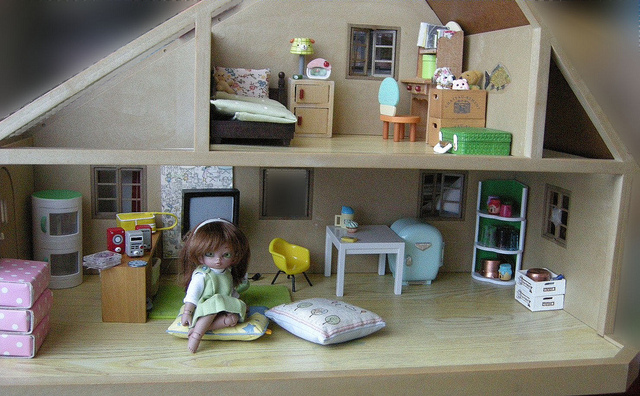
user: Given an image and a question. Answer the question in a short answer. Question: Where do dolls call home? Short Answer:
assistant: dollhouse